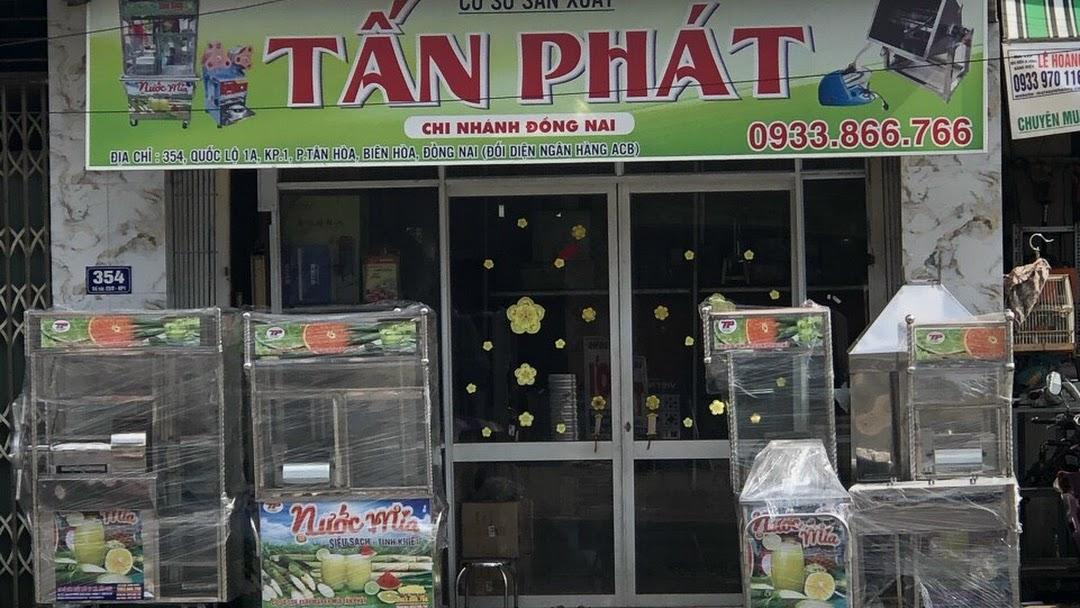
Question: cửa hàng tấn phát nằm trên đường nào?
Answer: quốc lộ 1a